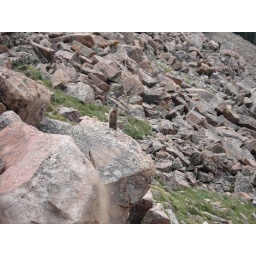
There were dozens of these little critters running around the mountain side.